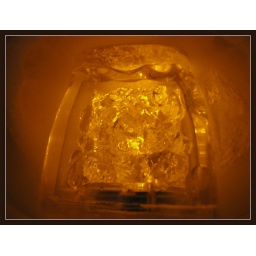
Taken with a point-and-shoot, this was a plastic ice cube with a light inside, which was in a glass of gin and orange :)